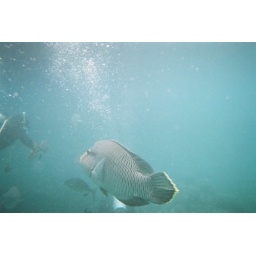
fish with a nice yellow tipped tail and some diver action in background